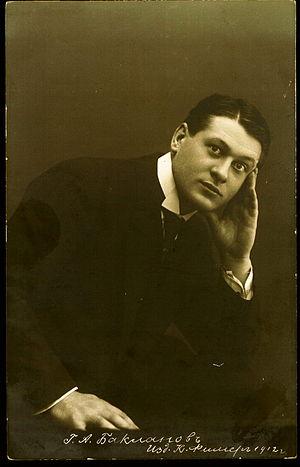
Le chanteur Georgy Baklanov.
Alfons Georg Bakkis connu comme Georges Baklanoff est un baryton russe qui a eu une carrière internationale à partir de 1903 jusqu'à sa mort en 1938. Possédant une voix puissante et flexible, il a chanté les rôles d'une grande variété de périodes musicales et dans de nombreuses langues. Il a également été très apprécié par le public et la critique pour ses capacités d'acteur.